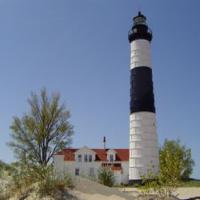
Weather: sun or clear